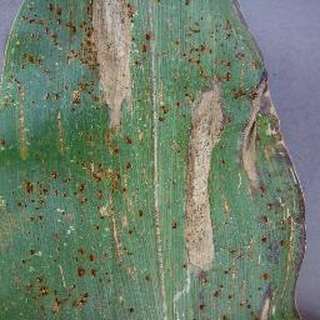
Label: corn_northern_leaf_blight